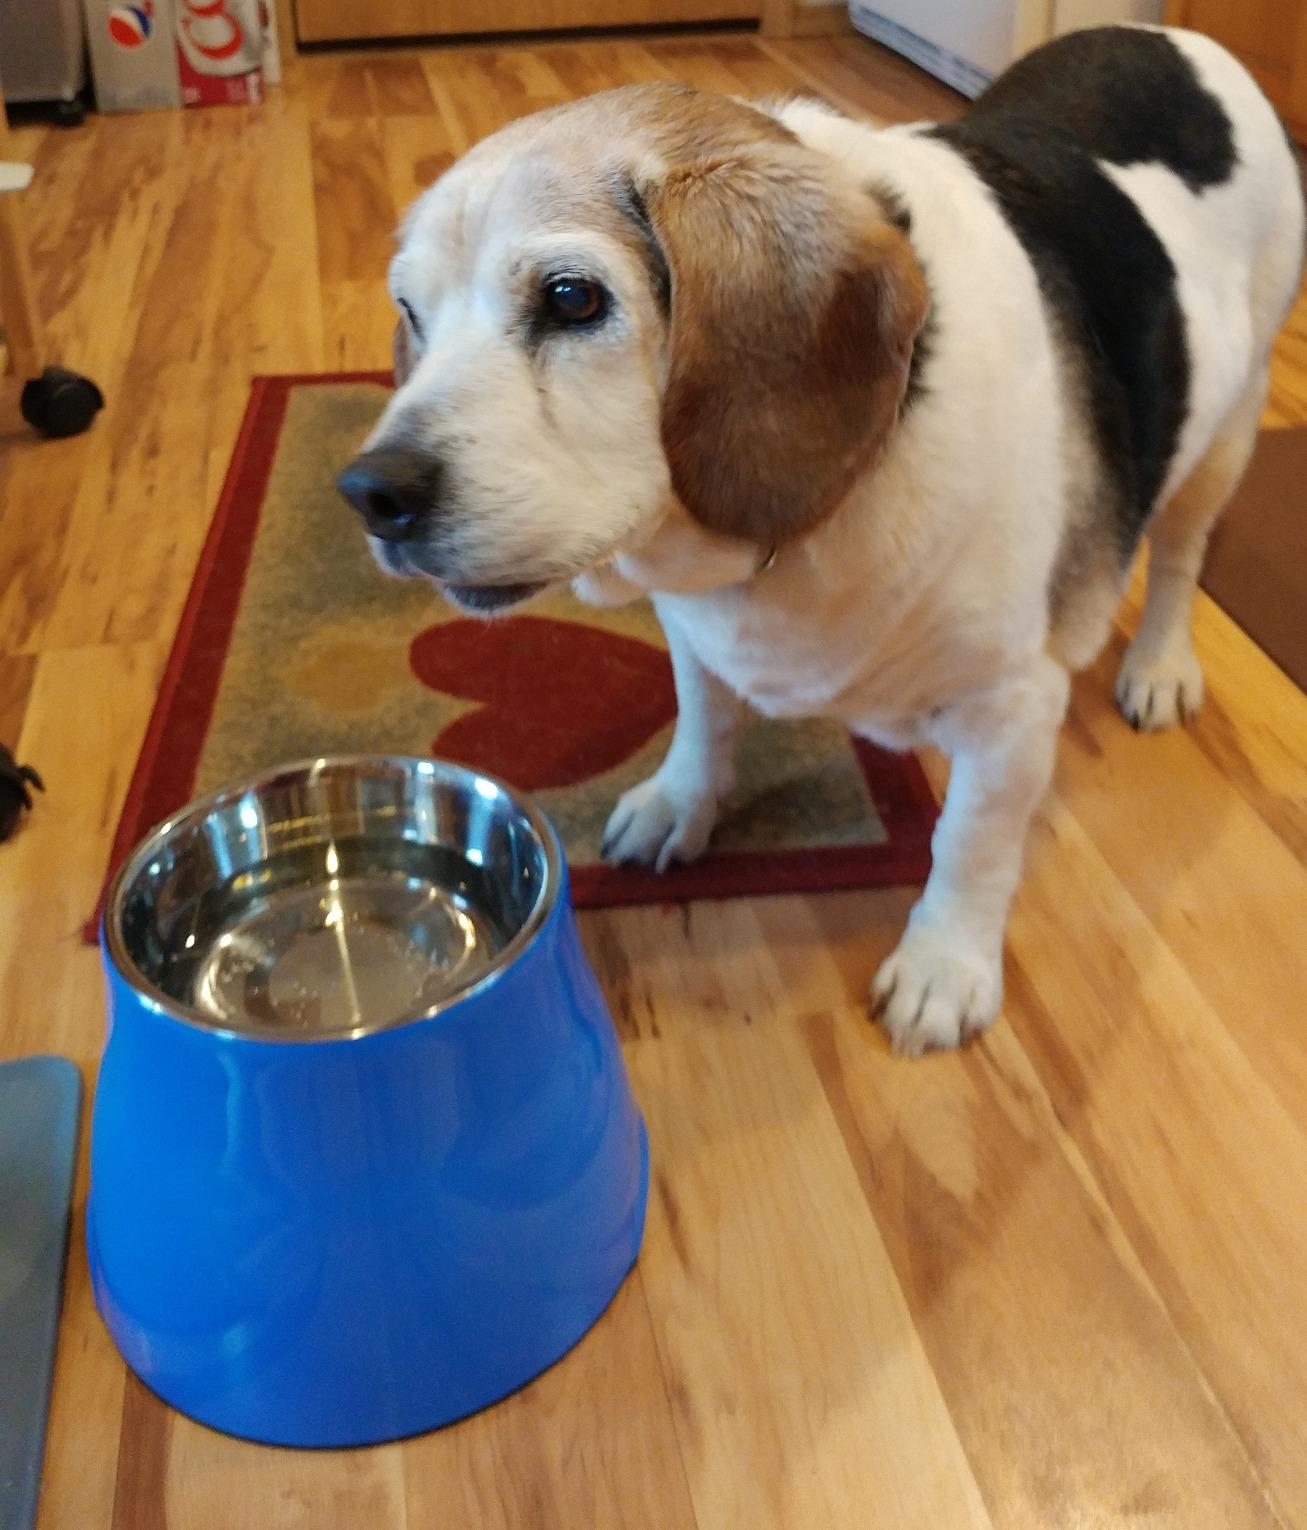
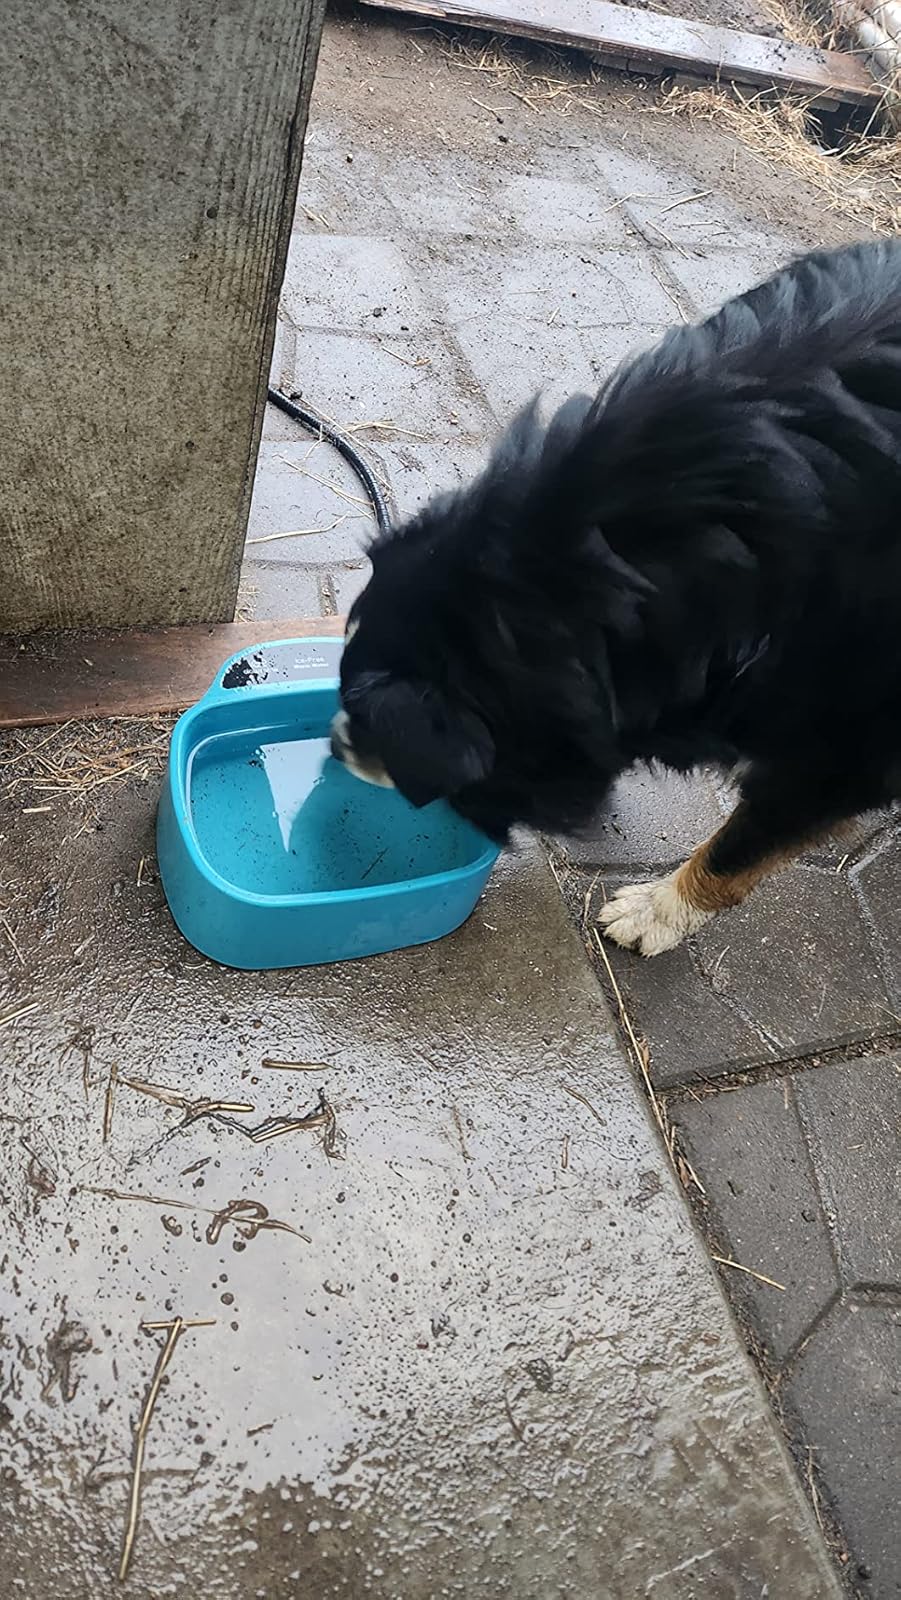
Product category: items_bowl
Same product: no